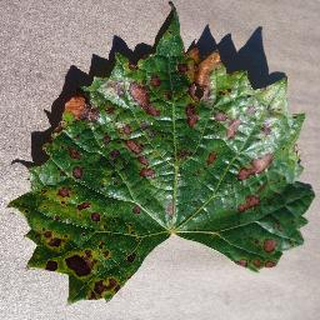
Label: grape_esca_black_measles